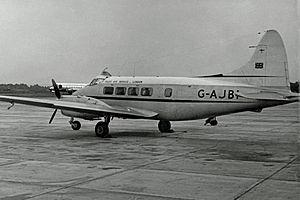
Olley Air Service est une compagnie aérienne britannique, principalement charter, fondée en 1934 et dont le nom disparaît en 1963. Elle exploite des vols au départ de l'aéroport de Croydon.